Jutta Rüdiger

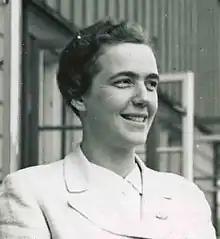
Rüdiger in 1941

Jutta Rüdiger (14 June 1910 – 13 March 2001) was a German psychologist and head of the Nazi Party's female youth organisation, the League of German Girls (Bund Deutscher Mädel, BDM), from 1937 to 1945.